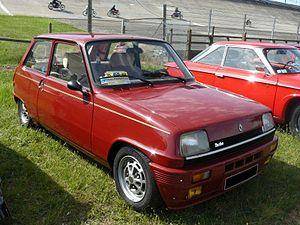
Montlhery 2012
La Renault 5 est une automobile française, produite en deux générations distinctes. Cet article concerne la première génération, qui a été produite en France à l'usine de Flins proche de Mantes dans le département des Yvelines, et à Valladolid.